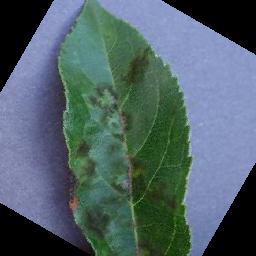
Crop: apple
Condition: scab